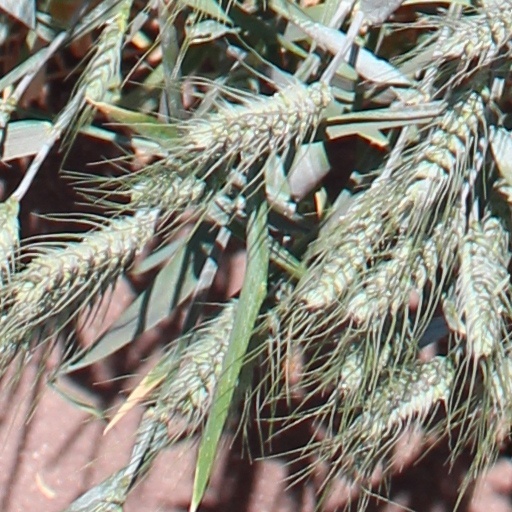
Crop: wheat